Bodmin Town F.C.

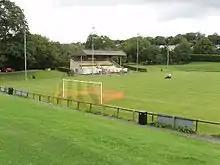
The Priory Park ground

The club initially played at Cooksland, a ground located on Liskeard Road. They subsequently moved to Coldharbour Lane and then Barn Park, before returning to Cooksland. They later moved to Westheath, which they shared with St Lawrence's Hospital football club and the cricket club.